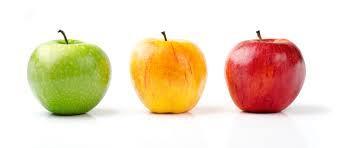
Label: apples